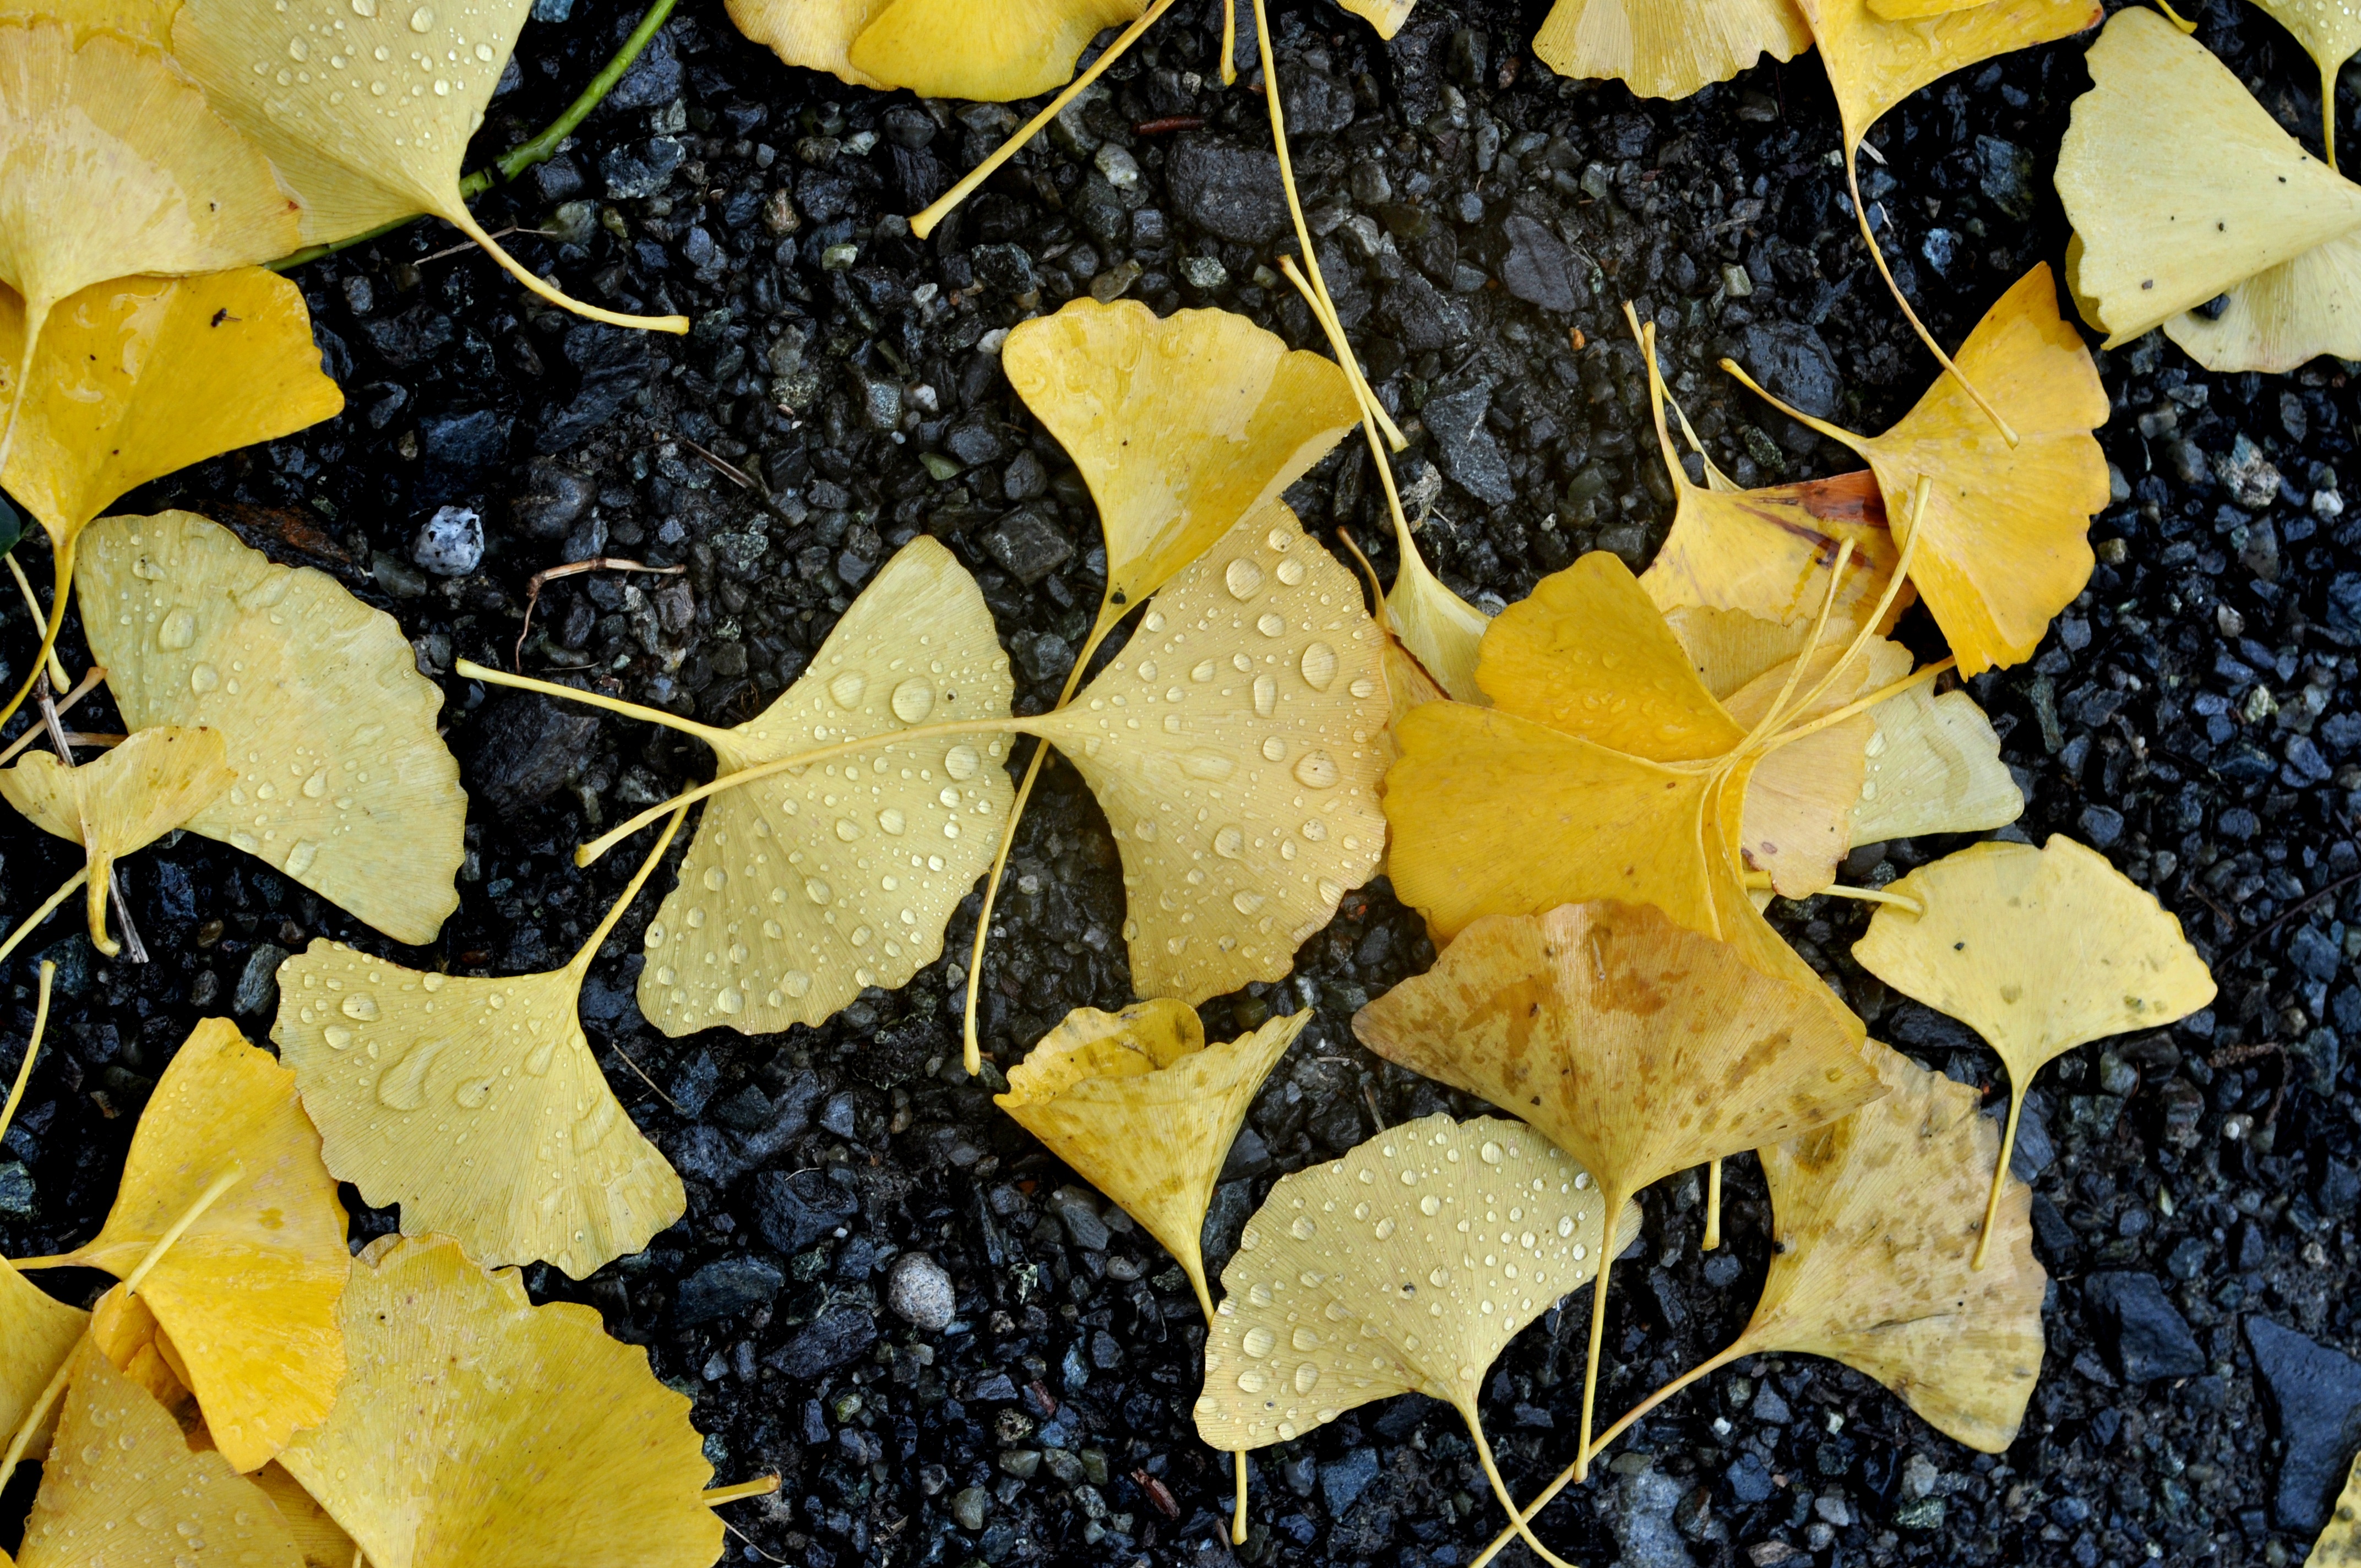
tree, plant, ground, leaf, fall, flower, produce, autumn, soil, yellow, japan, flora, season, maple leaf, fall leaves, flowering plant, woody plant, land plant